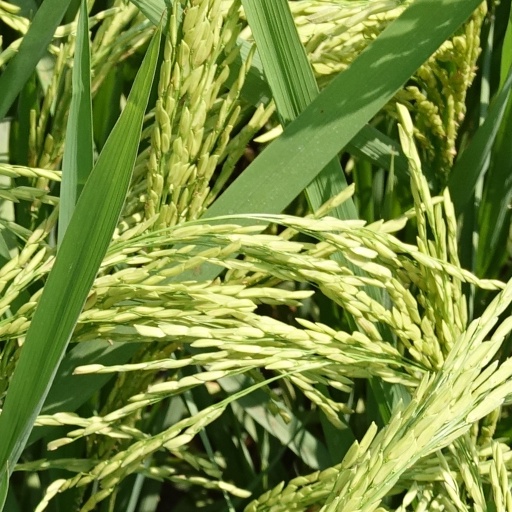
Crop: rice